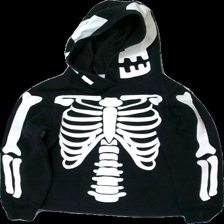
View: front
Type: Hoodie
Category: Children
Brand: H&M
Colors: White, Black
Material: 100% elastan
Pattern: Other
Cut: Regular
Size: 122
Season: All
Damage: slitet tryck och nopprigt
Damage location: top center
Damage 2: slitet tryck och luddigt
Damage 2 location: middle center
Damage 3: nopprigt på ärmsluten
Damage 3 location: bottom center
Price range: <50
Recommended usage: Export
Description: hoddie med sklett tryck